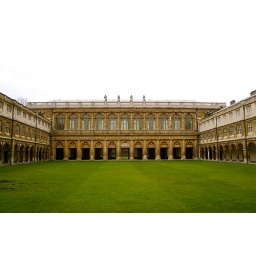
the whole library was raised above the ground on columns to protect the books from potential flooding